KKSF

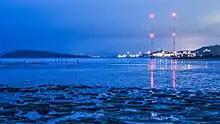
The twin tower array of KKSF

In 1966, the station was purchased by Metromedia Broadcasting, which changed the station's call sign to KNEW, purchased from a Spokane station for $75,000. Metromedia wanted to match its New York station's call letters WNEW. Starting with an all-night talk show hosted by Joe Dolan, Metromedia ended the Top 40 music format and switched to controversy-focused talk radio, based in elaborate new waterfront studios at 66 Jack London Square in the Port of Oakland Building. The studio featured extensive space for tours of some of Metromedia owner John Kluge's art collection (also displayed at KTTV in Los Angeles).